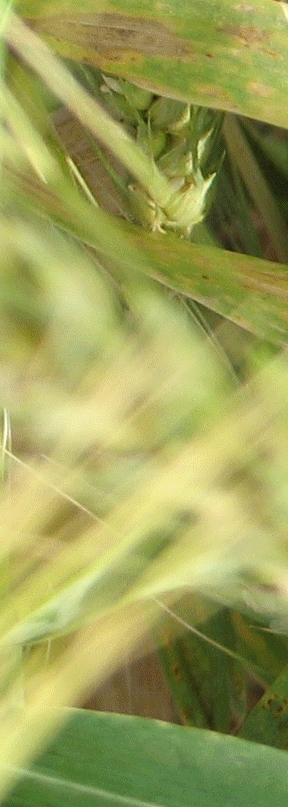
Label: Wheat___Brown_Rust